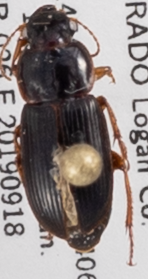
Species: Harpalus herbivagus
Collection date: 2019-09-18
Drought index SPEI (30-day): -0.26
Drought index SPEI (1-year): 0.454
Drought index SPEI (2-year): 0.8